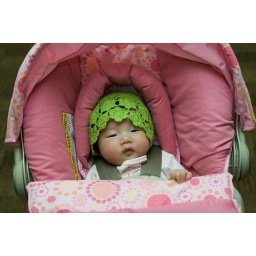
Bored in the car seat